Dimension stone

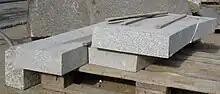
Rough-cut slabs of granite dimension stone.

A variety of igneous, metamorphic, and sedimentary rocks are used as structural and decorative dimension stone. These rock types are more commonly known as granite, limestone, marble, travertine, quartz-based stone (sandstone, quartzite) and slate. Other varieties of dimension stone that are normally considered to be special minor types include alabaster (massive gypsum), soapstone (massive talc), serpentine and various products fashioned from natural stone.